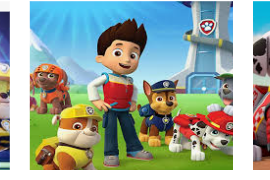
Portrait style: Cartoon Portrait